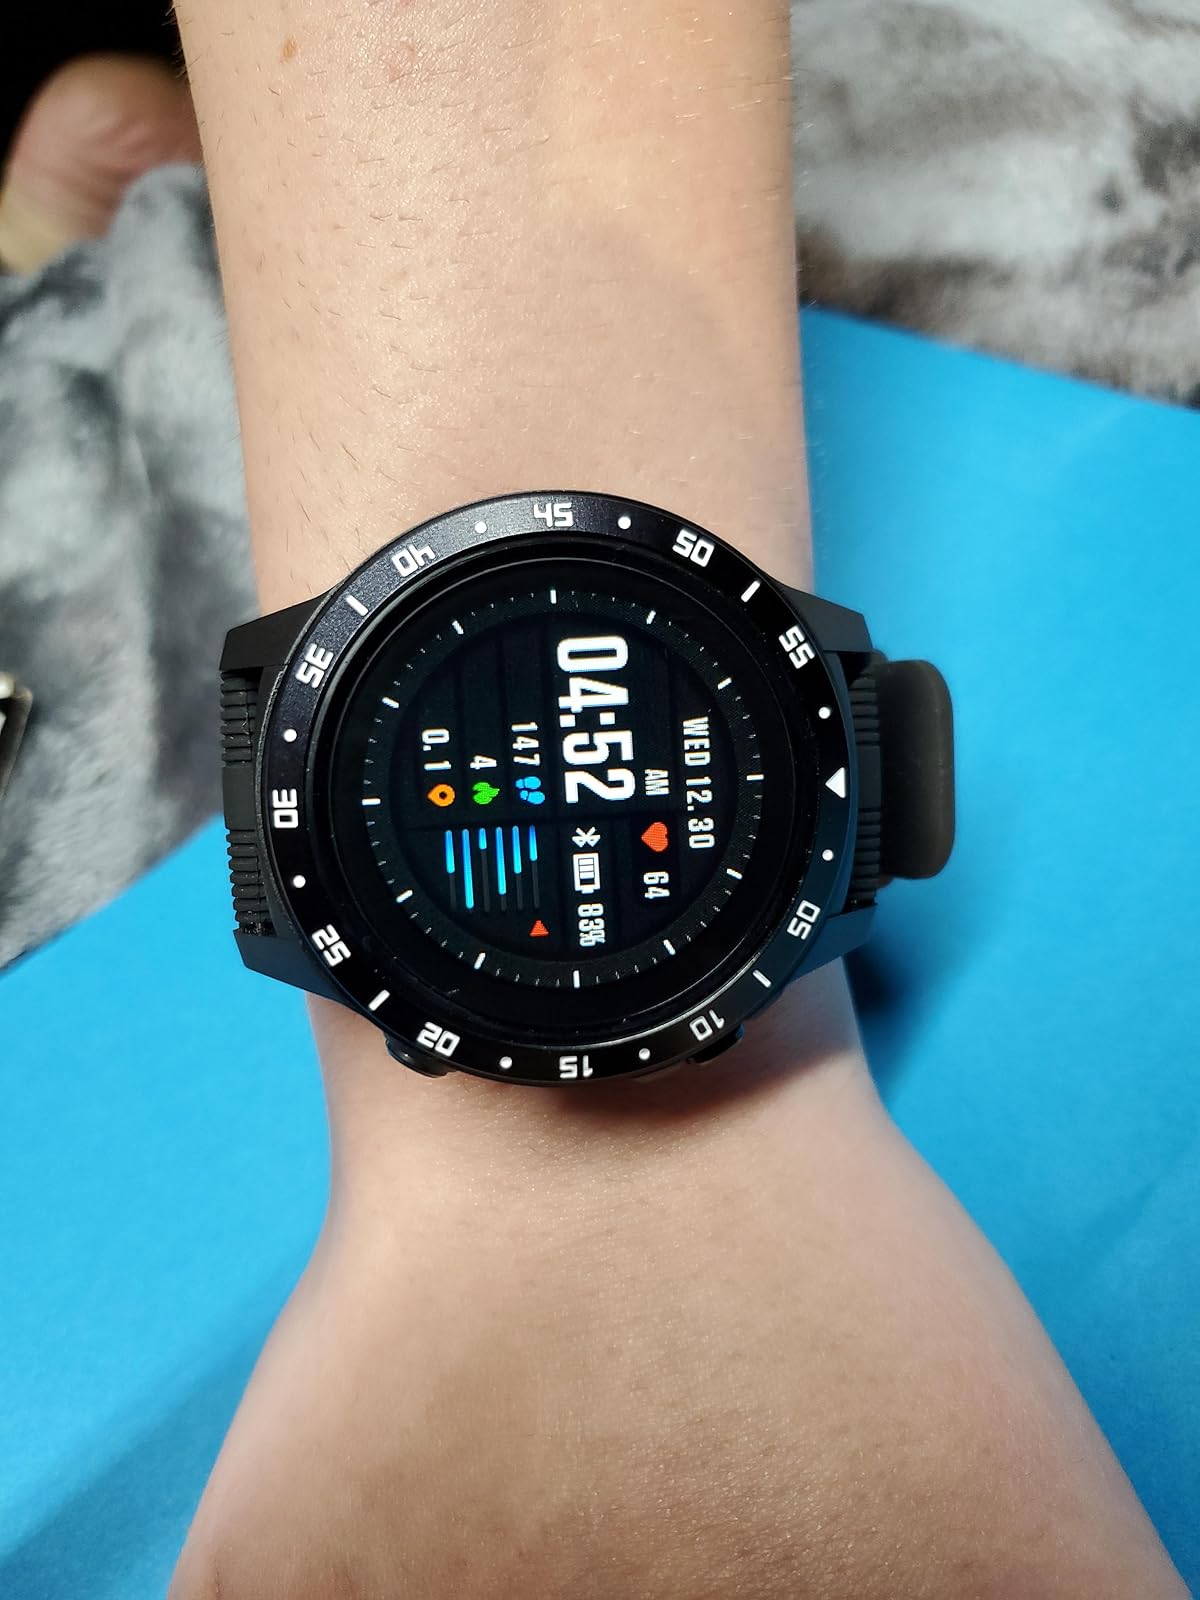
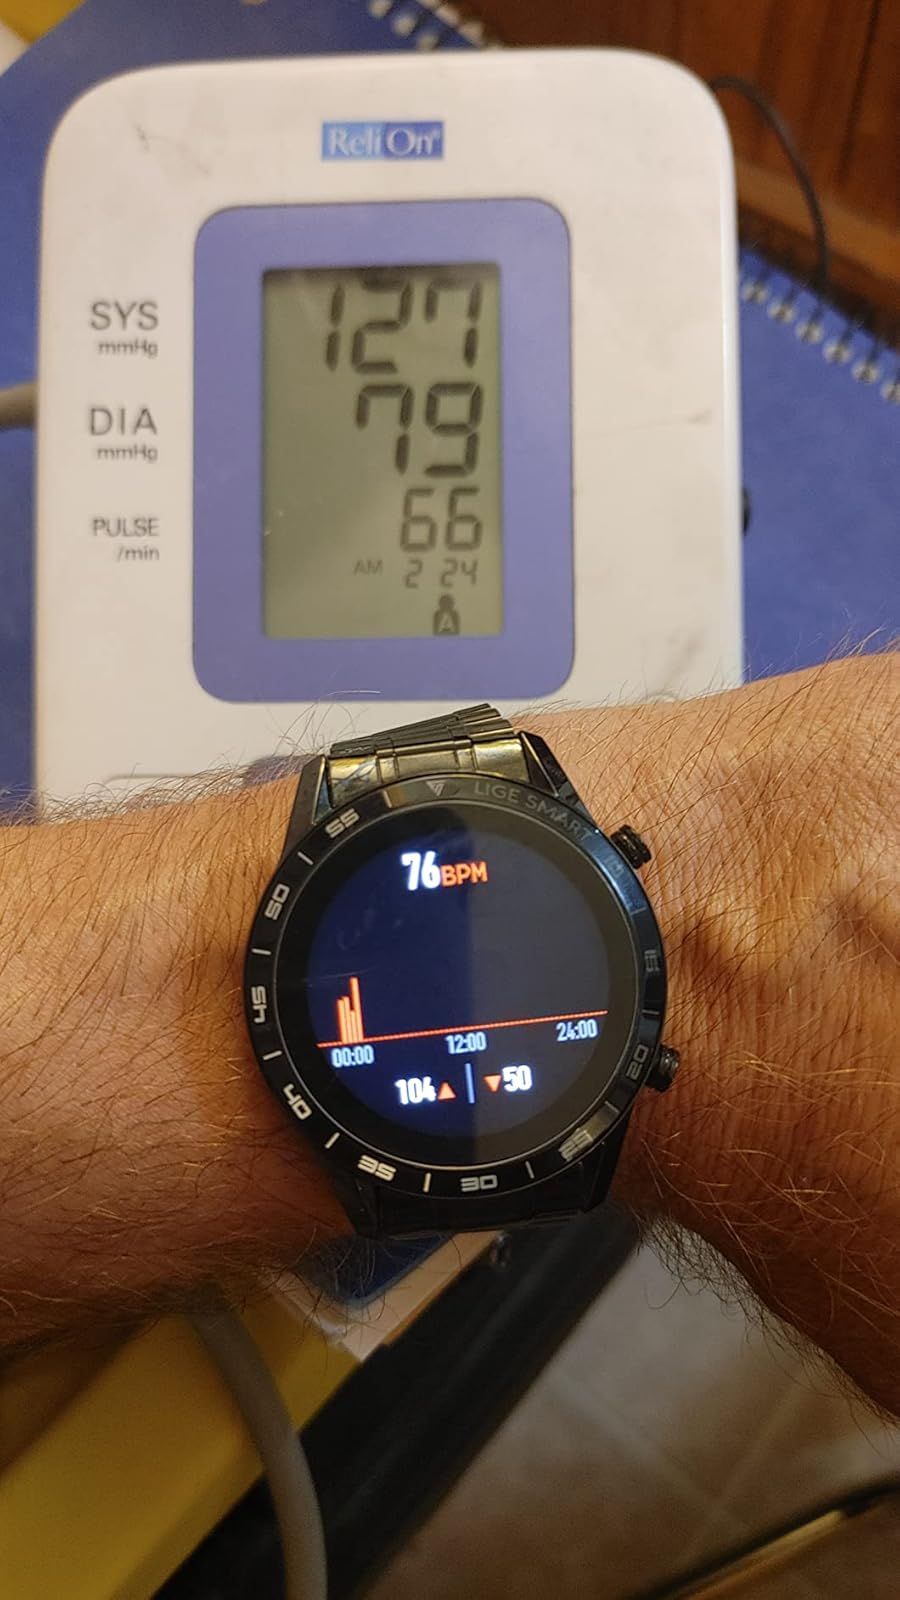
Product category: smartwatch
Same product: no